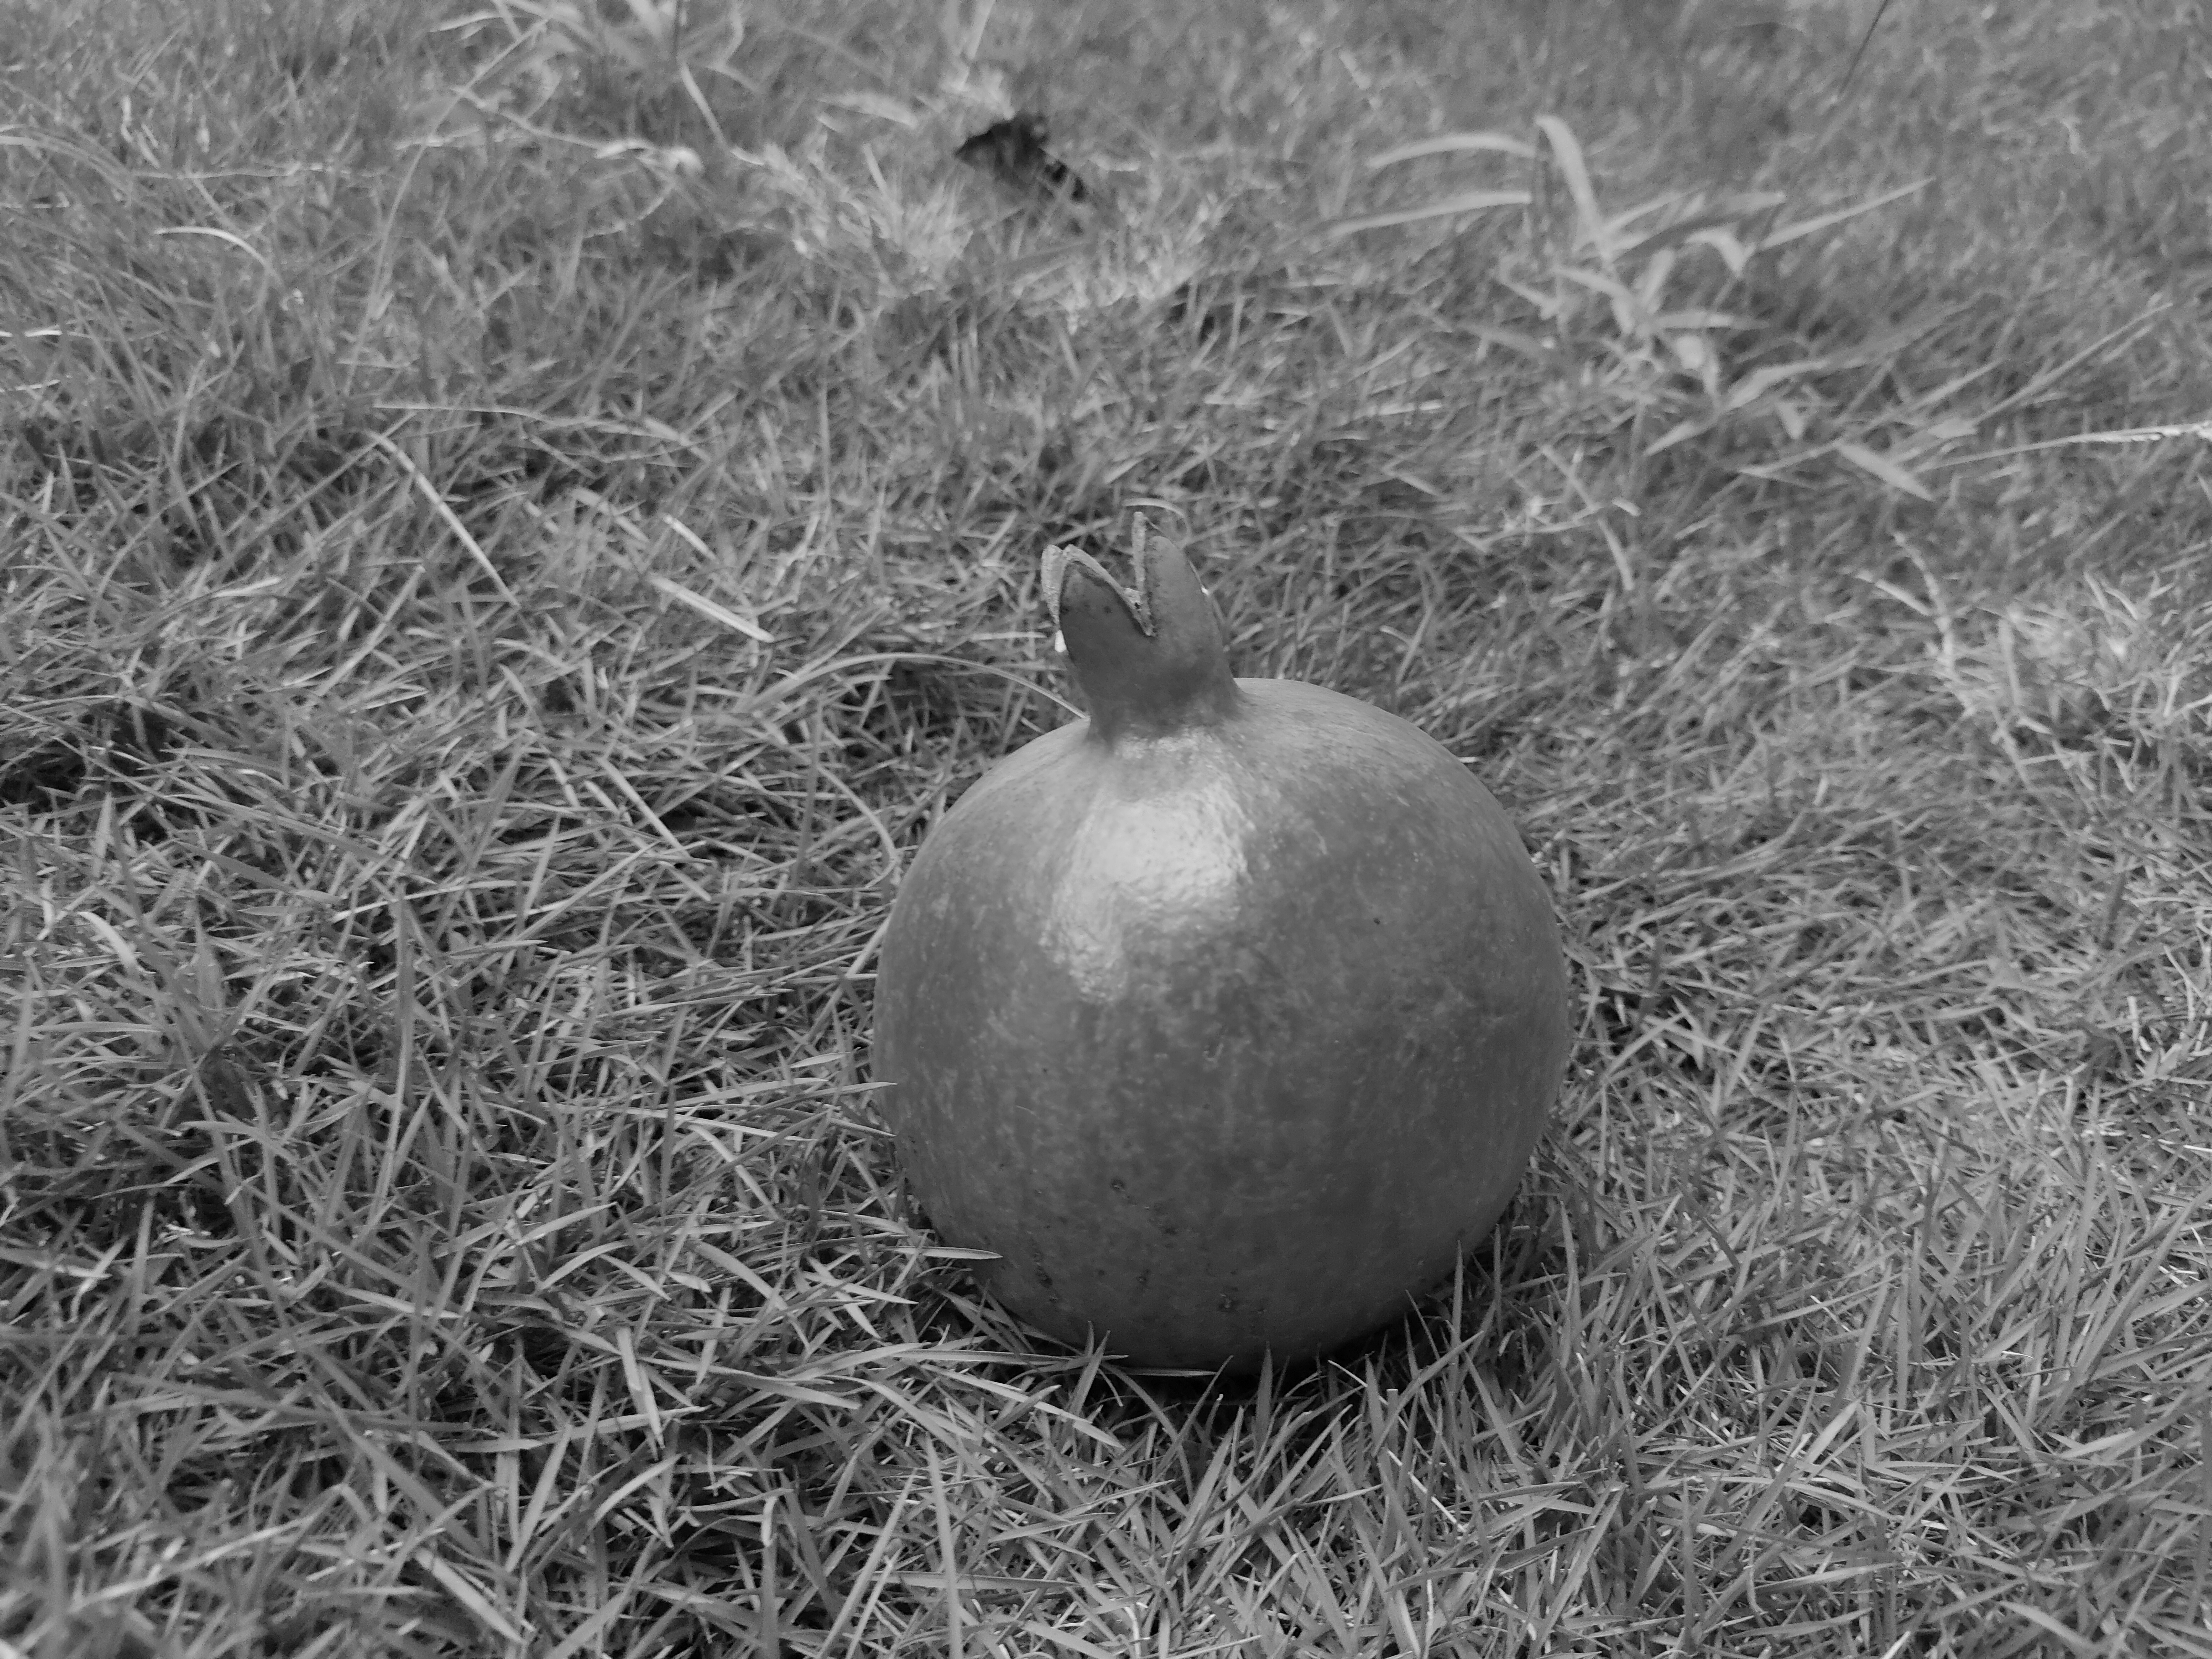
Fruit: Pomegranate
Quality: Good